Kūaotunu

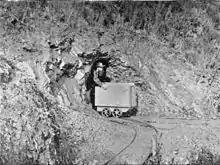
Mr Goldsworthy emerging from the Irene Tunnel at the Try Fluke Mine, Kuaotunu, 1890s

The local mines and their stamping batteries, which were installed in the late 19th century, had hopeful names: Try Fluke, Carbine, Mariposa, John Bull, Great Mercury, Red Mercury, Irene, Waiawa, Otama and Kapai-Vermont.